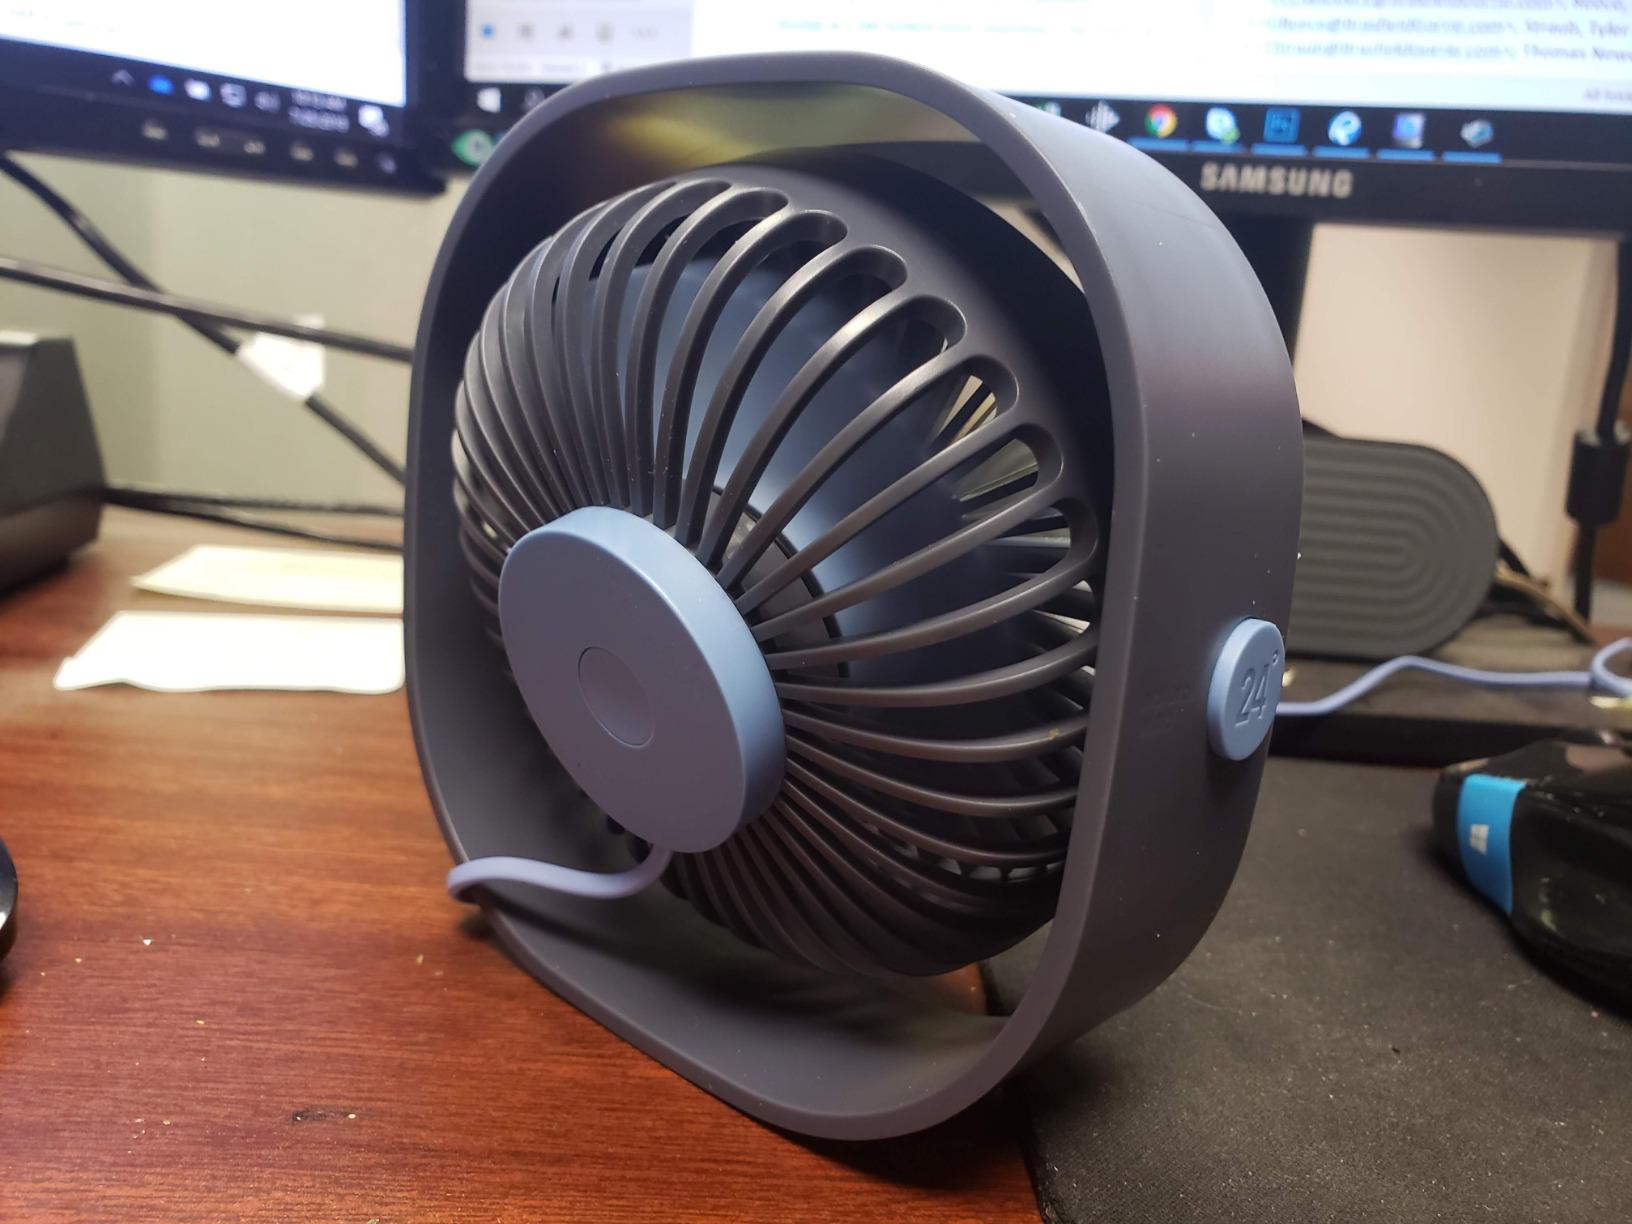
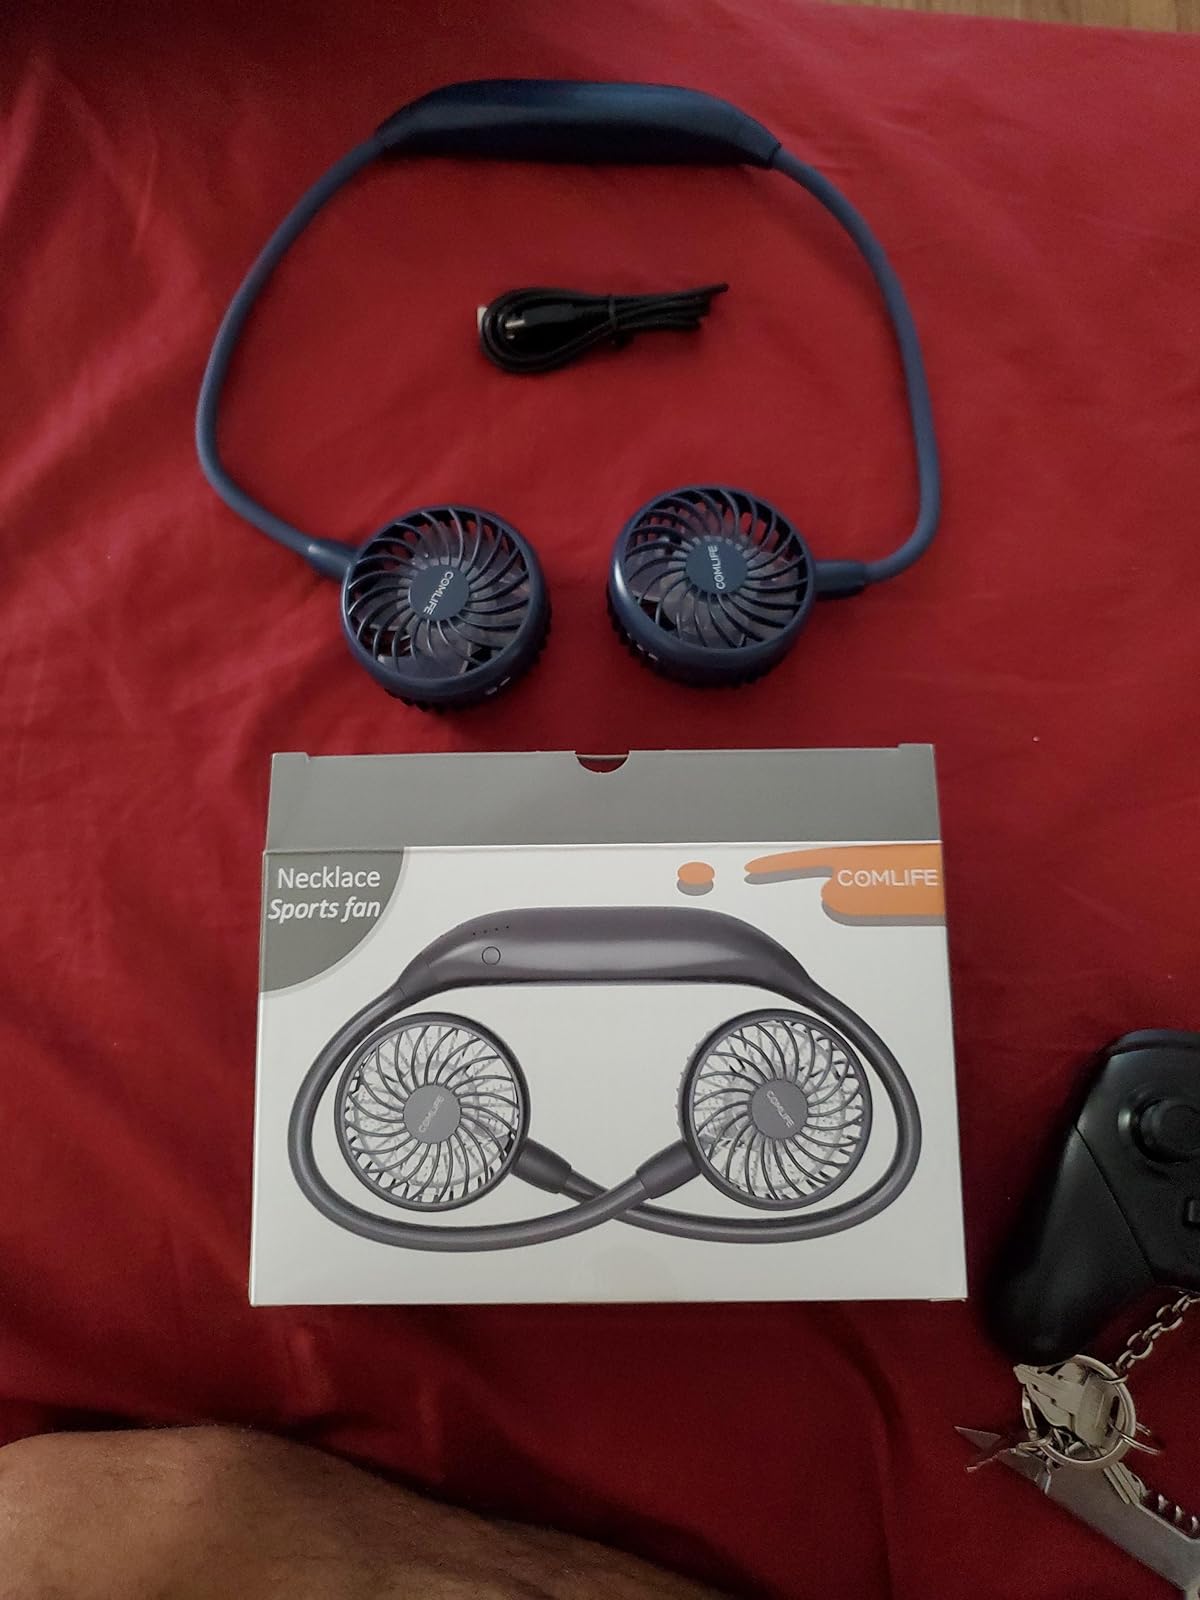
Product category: fan
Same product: no